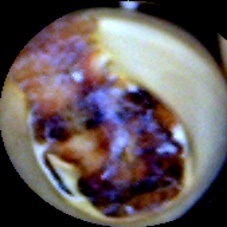
Label: Broken